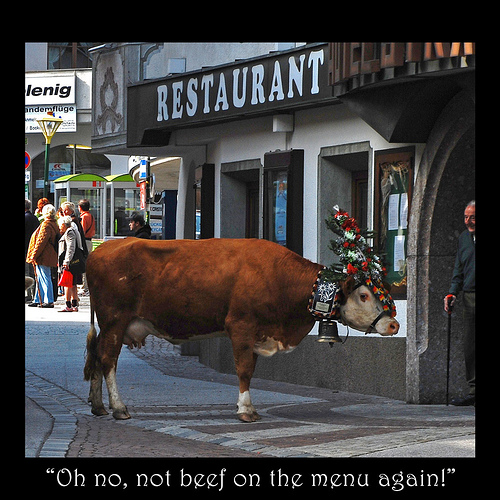
user: Given an image and a question. Answer the question in a short answer. Question: What breed of cow is this? Short Answer:
assistant: holstein